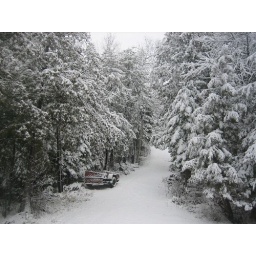
The road to the lake in April